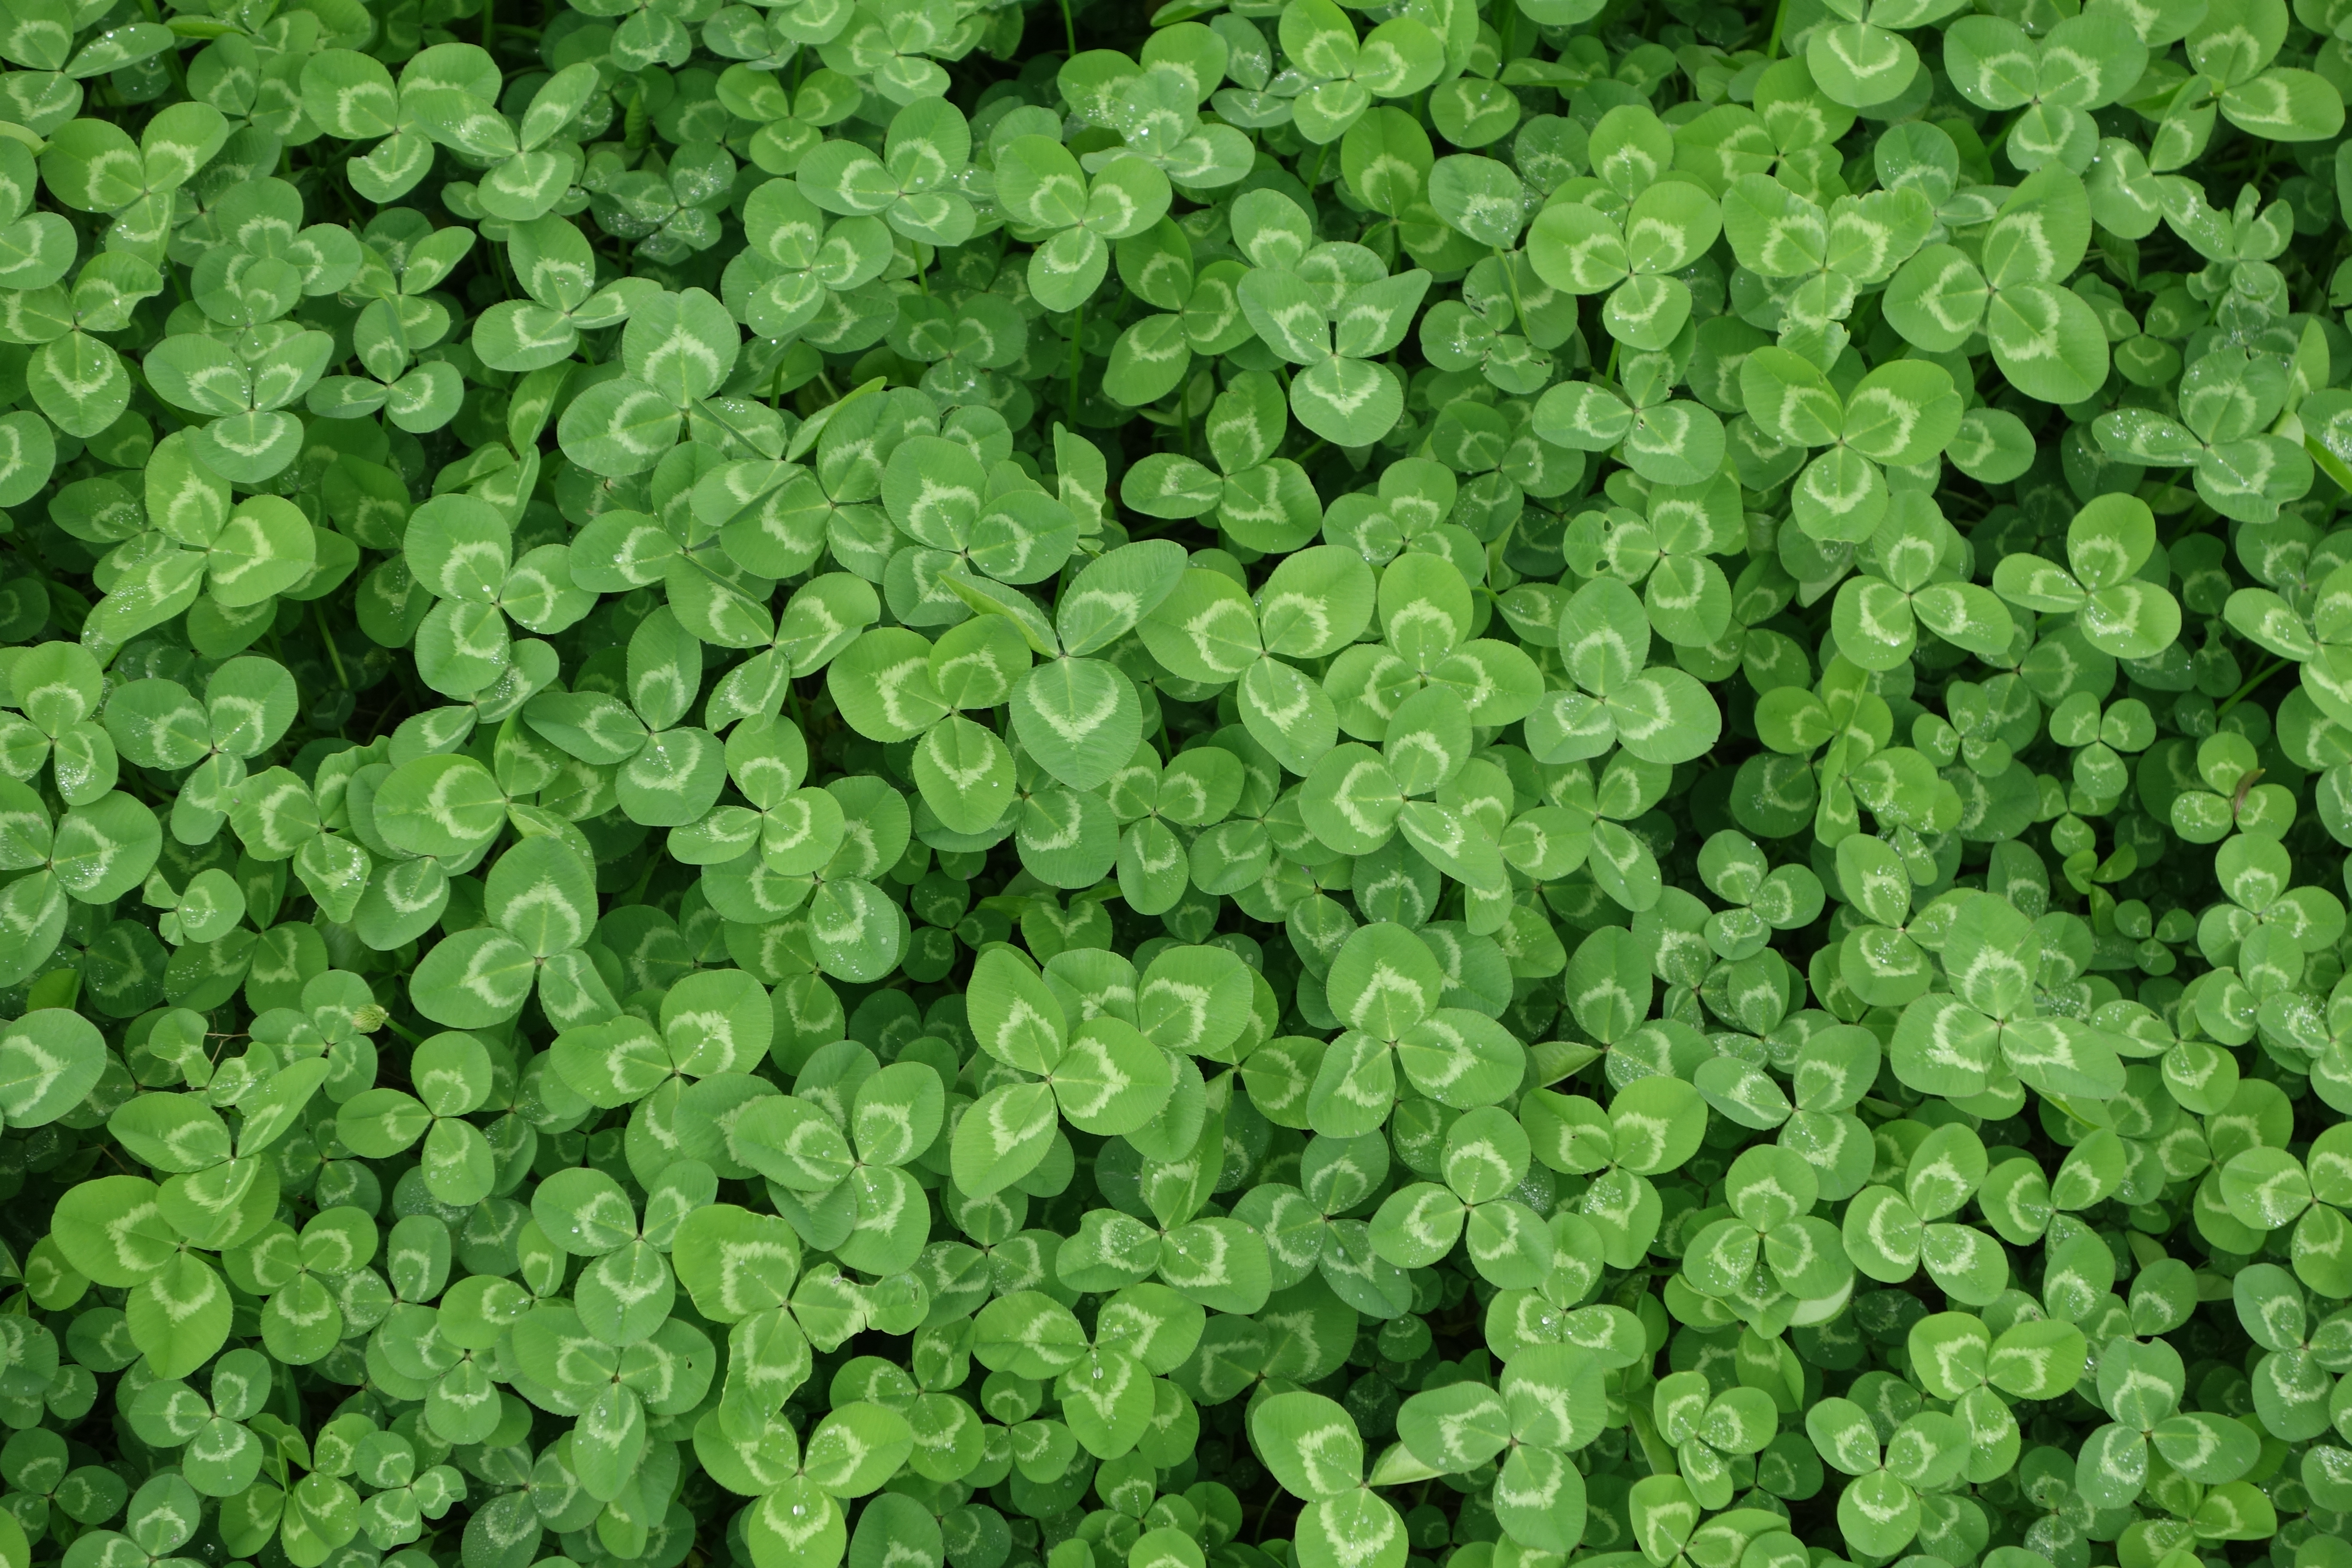
plant, lawn, leaf, flower, green, herb, produce, clover, groundcover, flowering plant, annual plant, land plant, centella